Bridge to nowhere

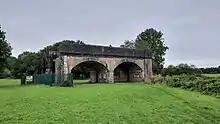
The former Somerset and Dorset Joint Railway bridge at Blandford Forum. Following closure of the line, the span over the river (right) was demolished, and the earth embankment on the left was reused for nearby flood defence work, leaving it as a "bridge to nowhere".

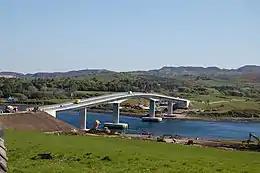
Harry Blaney Bridge, Ireland

The colloquial name for a bridge to nowhere in Germany is "Soda-Brücke" (a pun on "so da" = "just there"). Many of the bridges were built in the 1970s as part of the Autobahn network, but the oil crisis and rising environmental consciousness slowed many highway extensions.